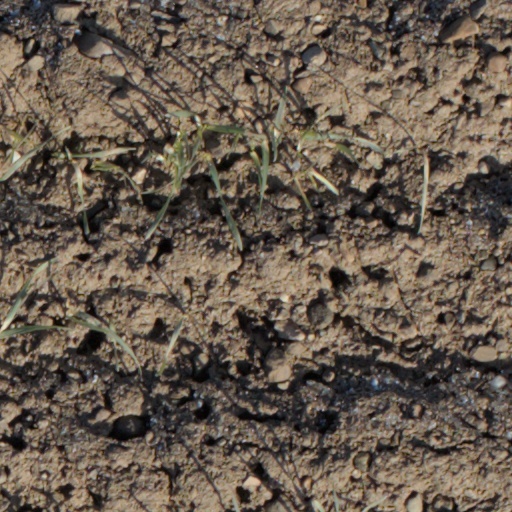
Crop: wheat